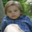
Label: boy